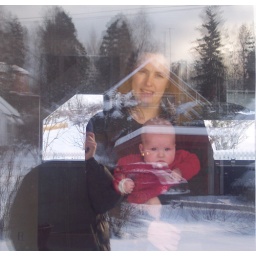
Taken in my Garden thru my house with mirror effekt from my livingroom window